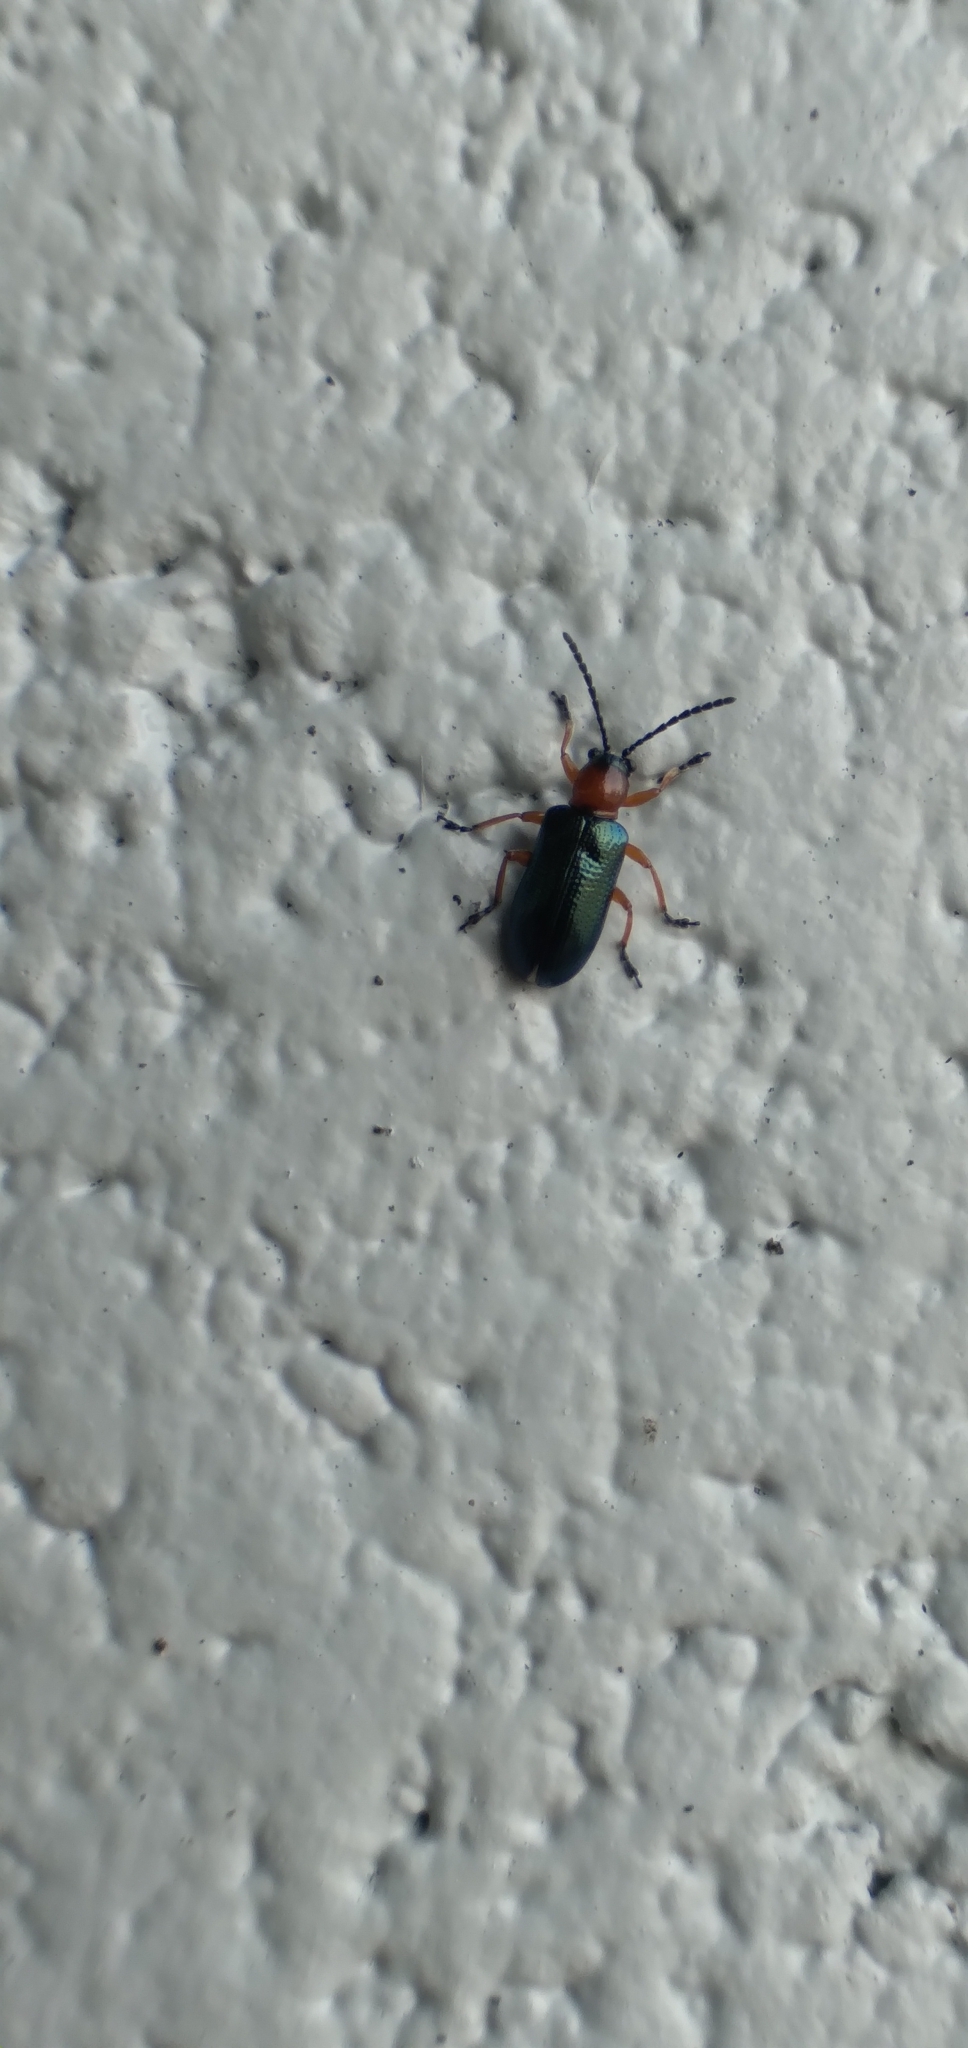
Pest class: cereal_leaf_beetle